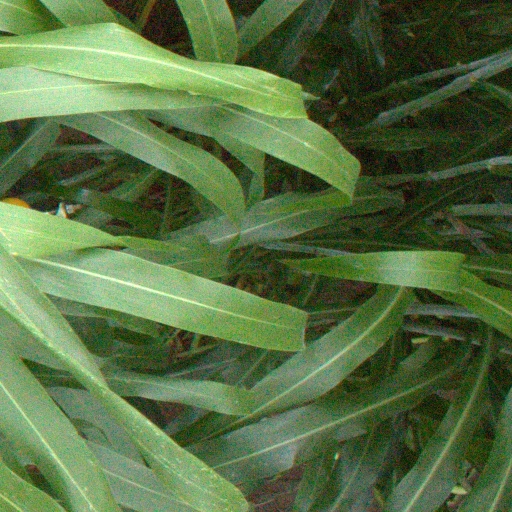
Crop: sorghum